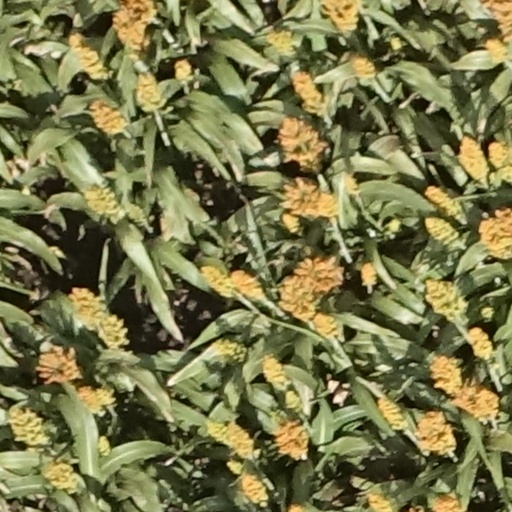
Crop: sorghum